Vakhtang V

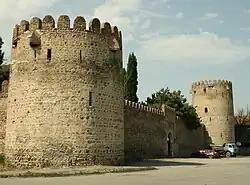
Vakhtang spent his youth in the Mukhrani fortress, his father's residence.

Vakhtang was born around 1618, and was the eldest son of Teimuraz I, Prince of Mukhrani, who has the prince of the House of Mukhrani since 1580, and his wife, Princess Anne Sidamoni, he descends from a younger branch of the Bagrationi dynasty which has governed an interior province of Kartli since the beginning of the 16th century. From his youth, Vakhtang was educated as heir to the throne of a powerful principality and around the age of 5, his family began his training in the military arts.